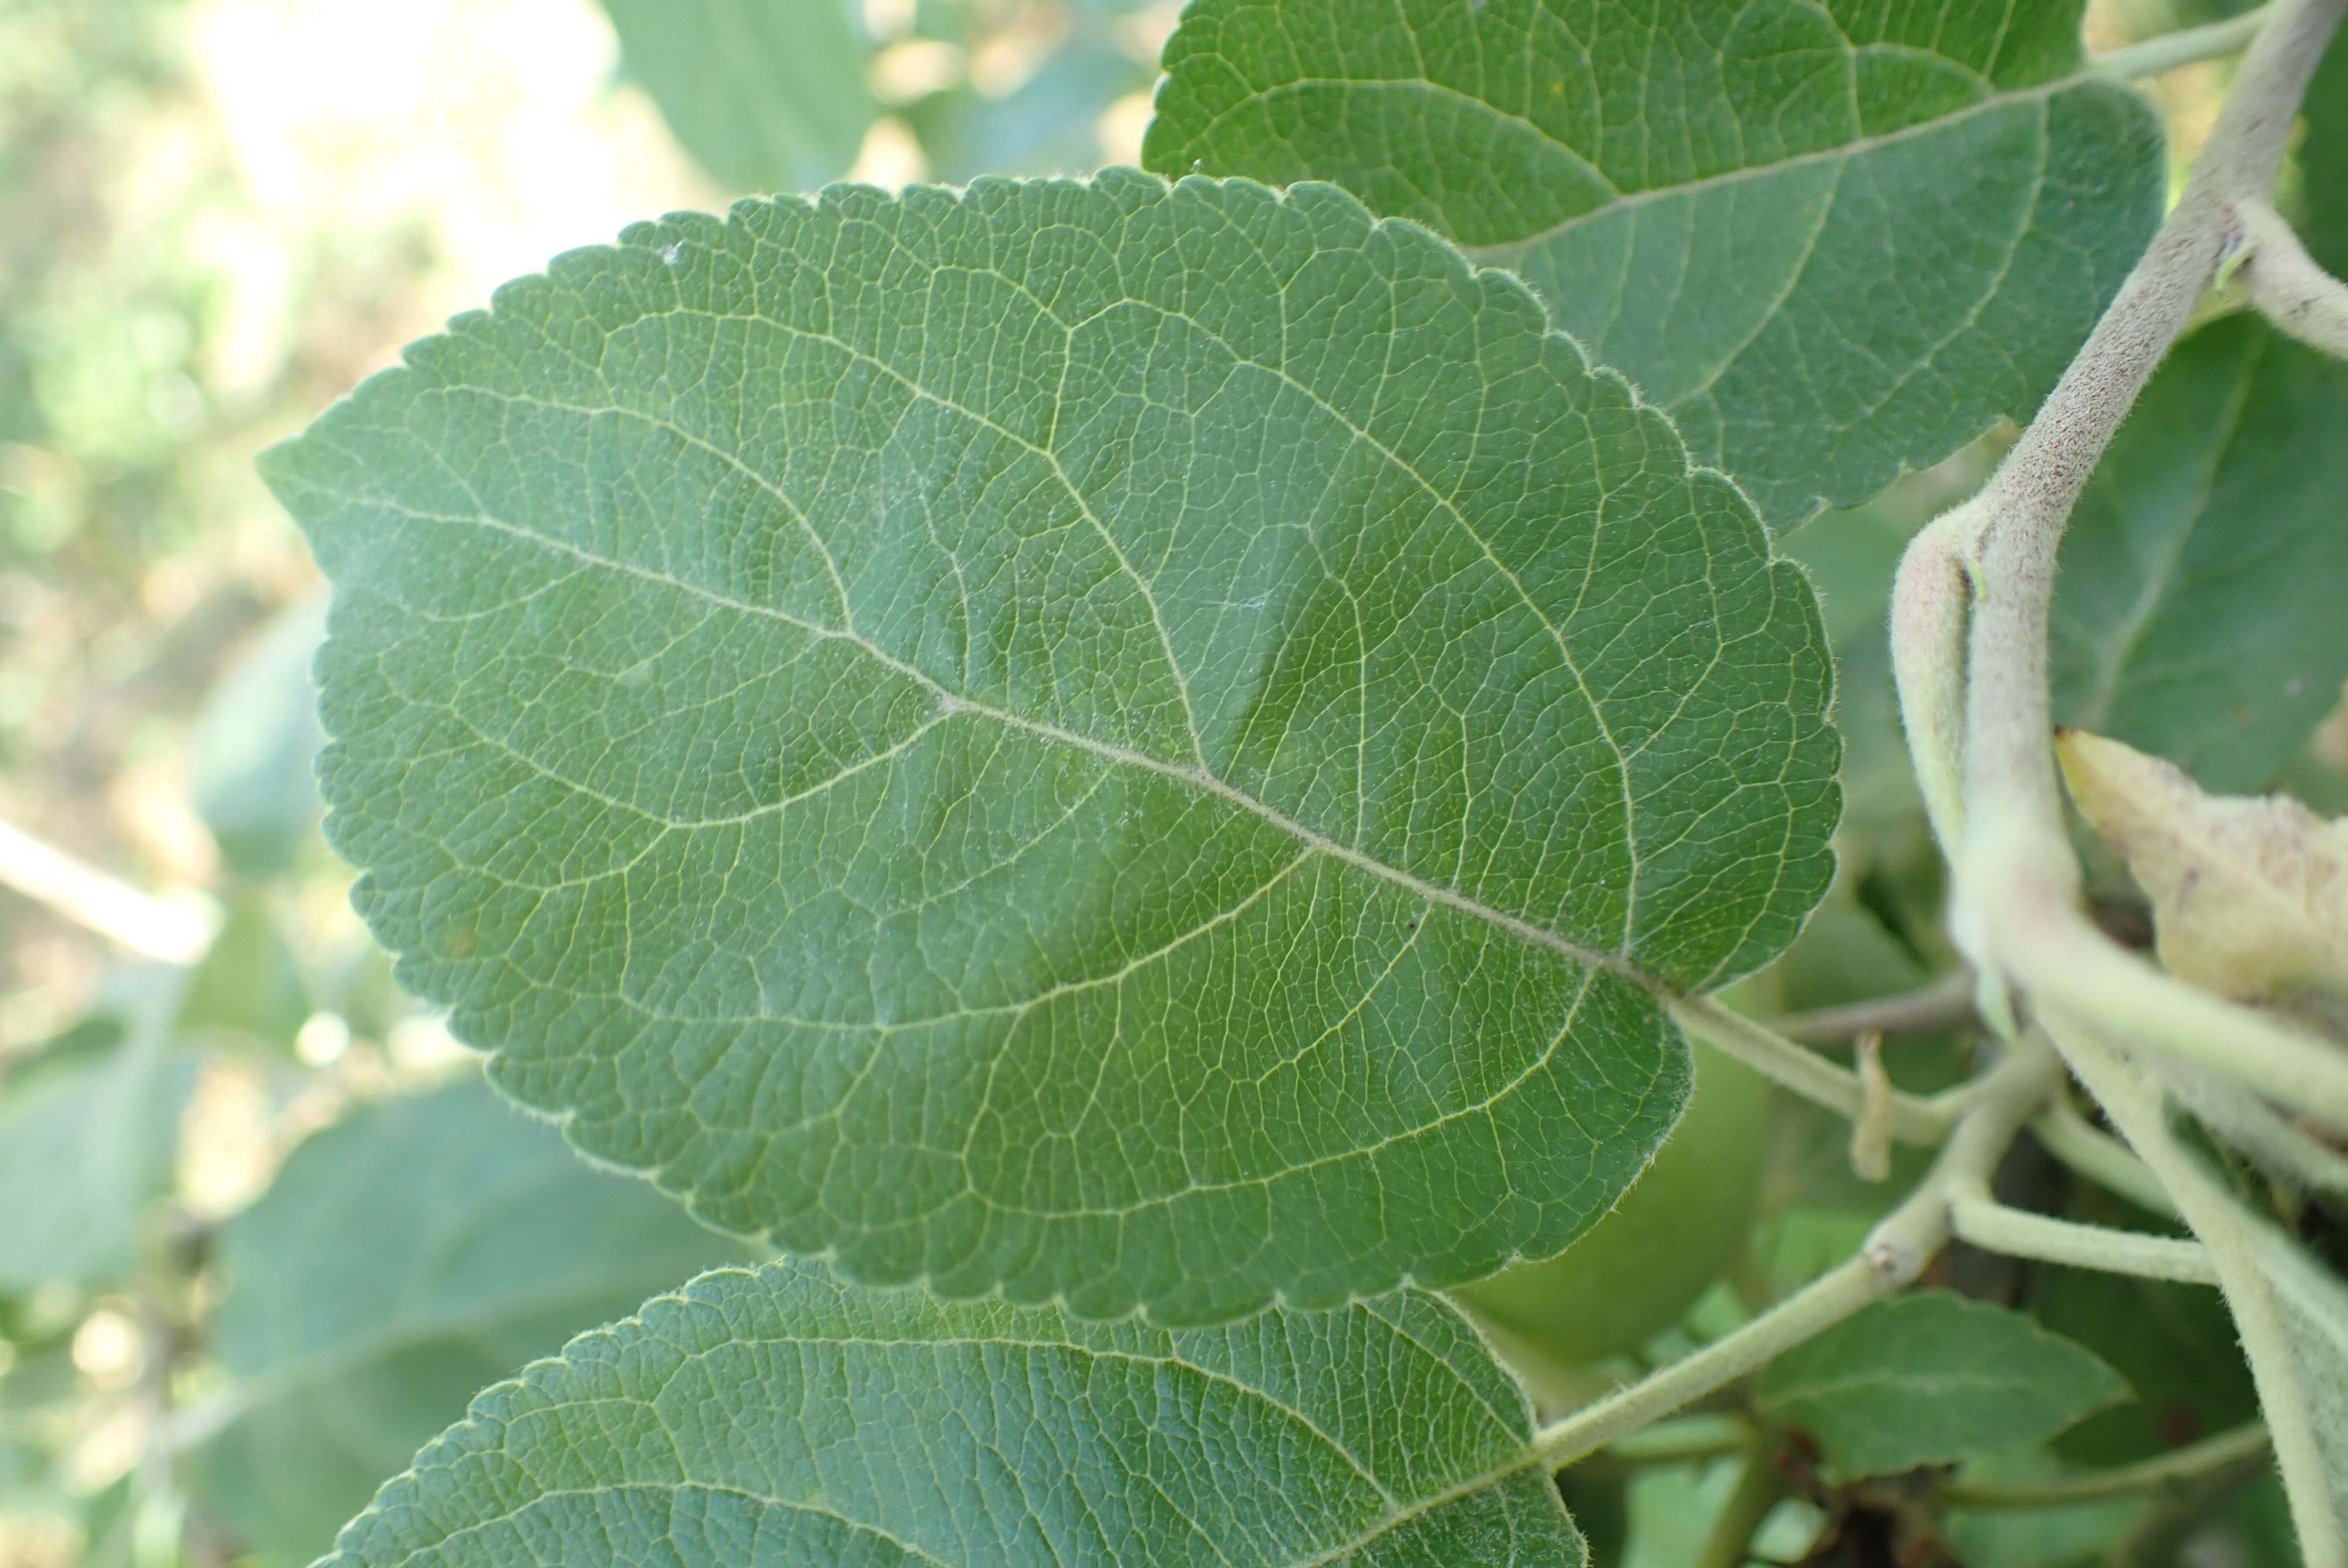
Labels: healthy